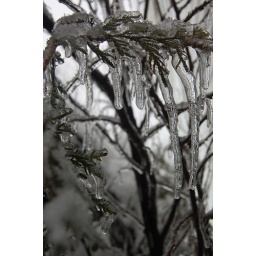
A frozen tree beside the house